Holden Caprice

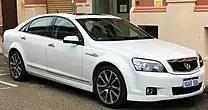
Holden Caprice (WN II)

The Holden Caprice is a full-size car which was produced by Holden in Australia from 1990 to October 2017. The similar Holden Statesman, which was also introduced in 1990 as a model below the Caprice, was discontinued in September 2010. Between 1971 and 1985, Holden marketed their long-wheelbase sedans under the Statesman marque.